José Lobatón

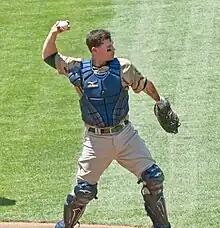
Lobatón with the San Diego Padres in 2009

On July 5, 2009, Lobatón was selected to the 40-man roster and promoted to the major leagues for the first time. He made his Major League debut that day against the Los Angeles Dodgers. He only played in 7 games with the Padres, going .176 in 17 at-bats with 3 hits and no RBI's. He was designated for assignment by the team on July 28.